Massachusetts Senate's 1st Worcester district

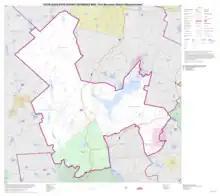
Map of Massachusetts Senate's 1st Worcester district, based on the 2010 United States census.

Massachusetts Senate's 1st Worcester district in the United States is one of 40 legislative districts of the Massachusetts Senate. It covers portions of Worcester county. Democrat Robyn Kennedy of Worcester has represented the district since 2023.